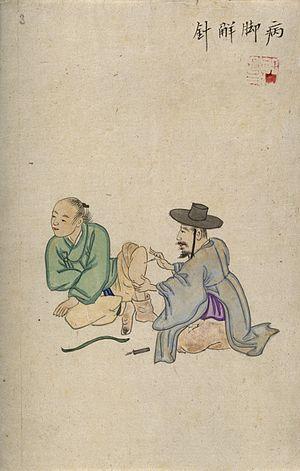
La médecine traditionnelle coréenne est une pratique médicale née et développée en Corée.